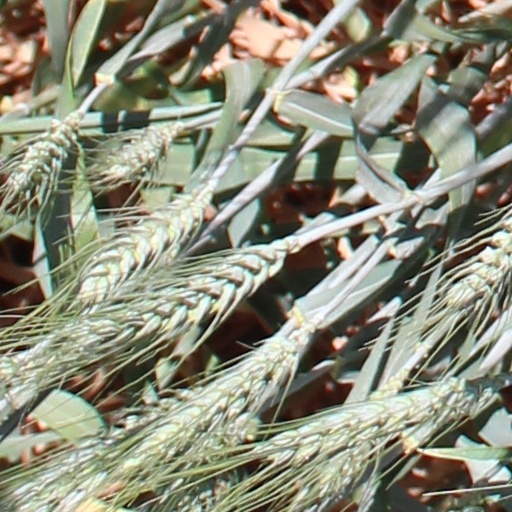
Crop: wheat